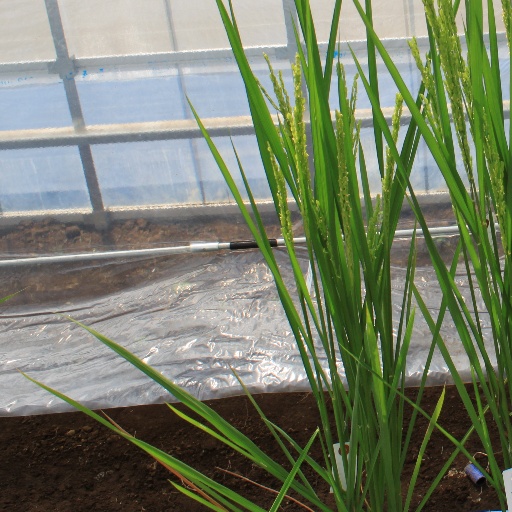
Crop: rice